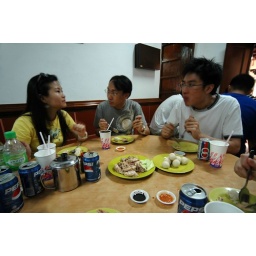
Hoe Kee was one of the three famous chicken rice ball restaurants in Malacca.